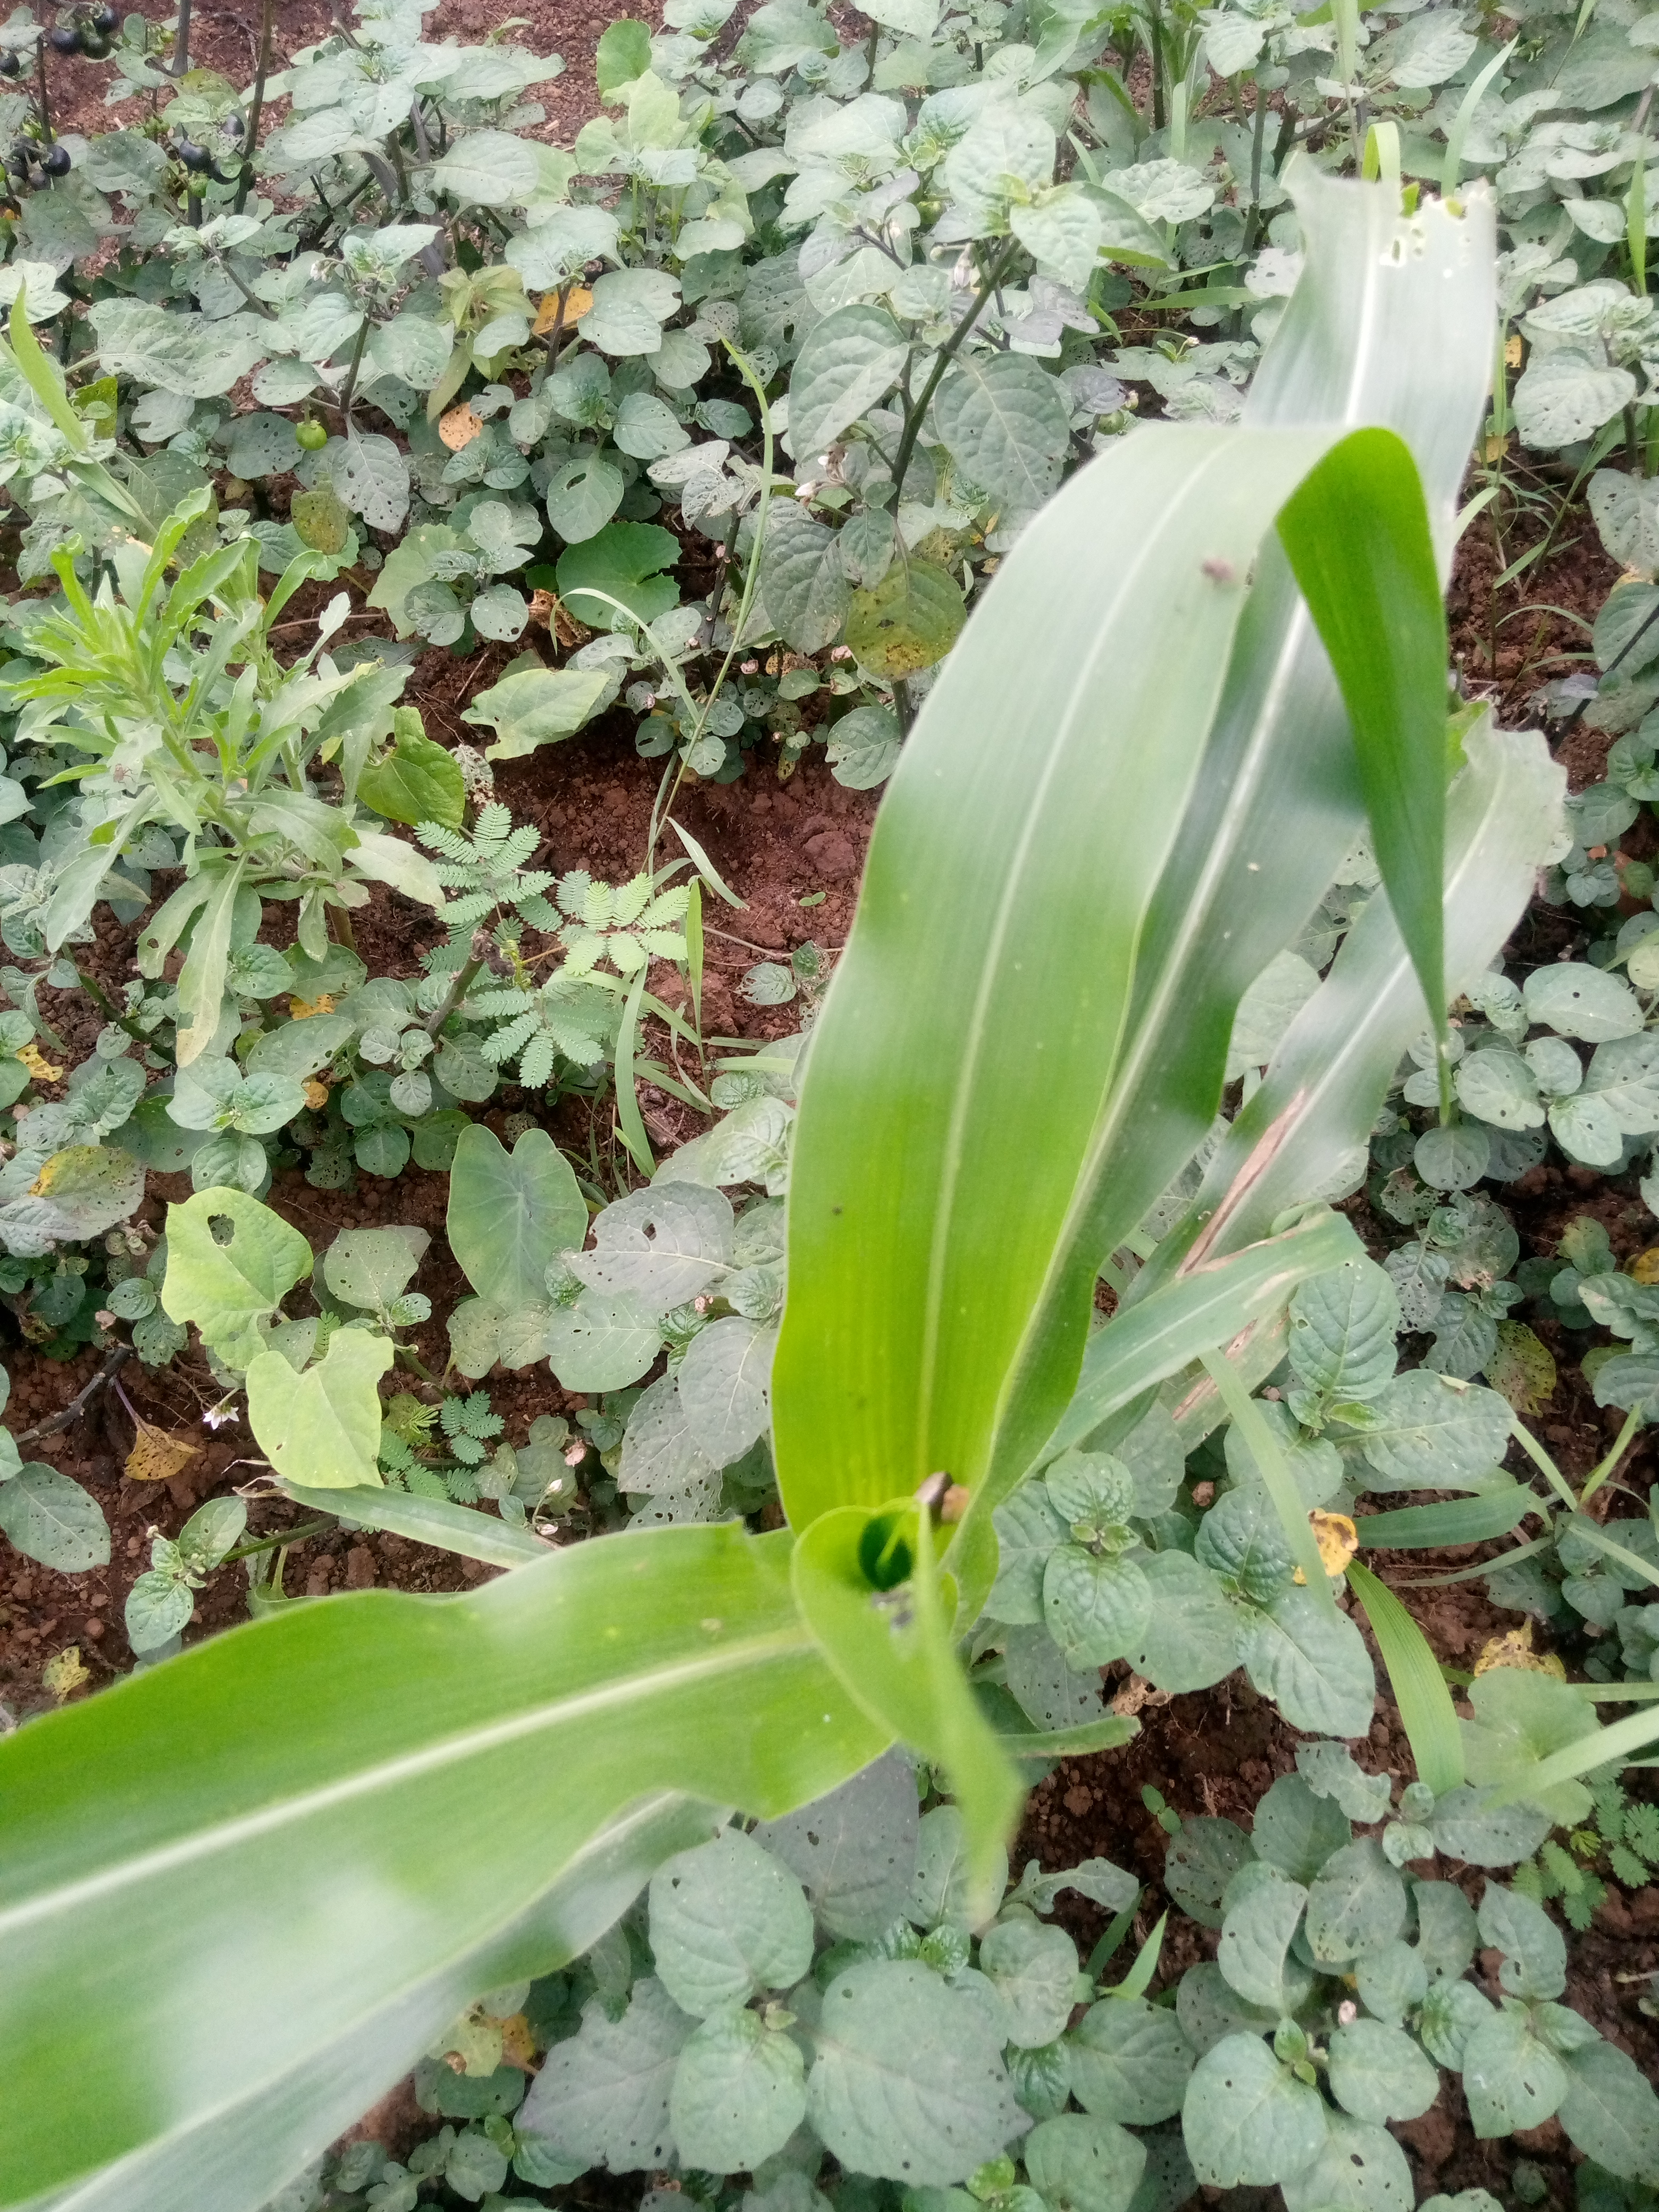
Label: spodoptera_frugiperda